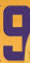
Number: 9